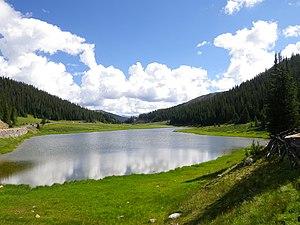
Le lac Poudre, en anglais Poudre Lake, est un lac dans l'État américain du Colorado. Il est situé à une altitude de 3 278 m dans le comté de Larimer et le parc national de Rocky Mountain.